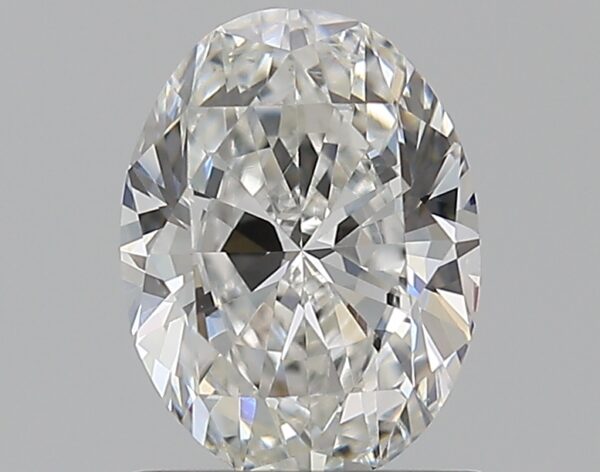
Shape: oval
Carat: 1
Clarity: VS2
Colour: F
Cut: EX
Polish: EX
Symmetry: VG
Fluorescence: M
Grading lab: GIA
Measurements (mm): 7.45 x 5.54 x 3.49